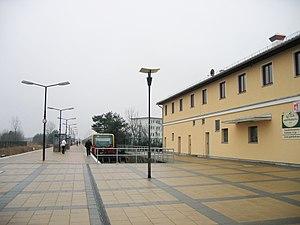
La gare de Strausberg-Nord est une gare ferroviaire à Strausberg en Brandebourg, située dans la banlieue est de Berlin. Elle est le terminus de la ligne de Strausberg à Strausberg Nord, une embranchement de la ligne de Prusse-Orientale, et de la ligne 5 du S-Bahn de Berlin.